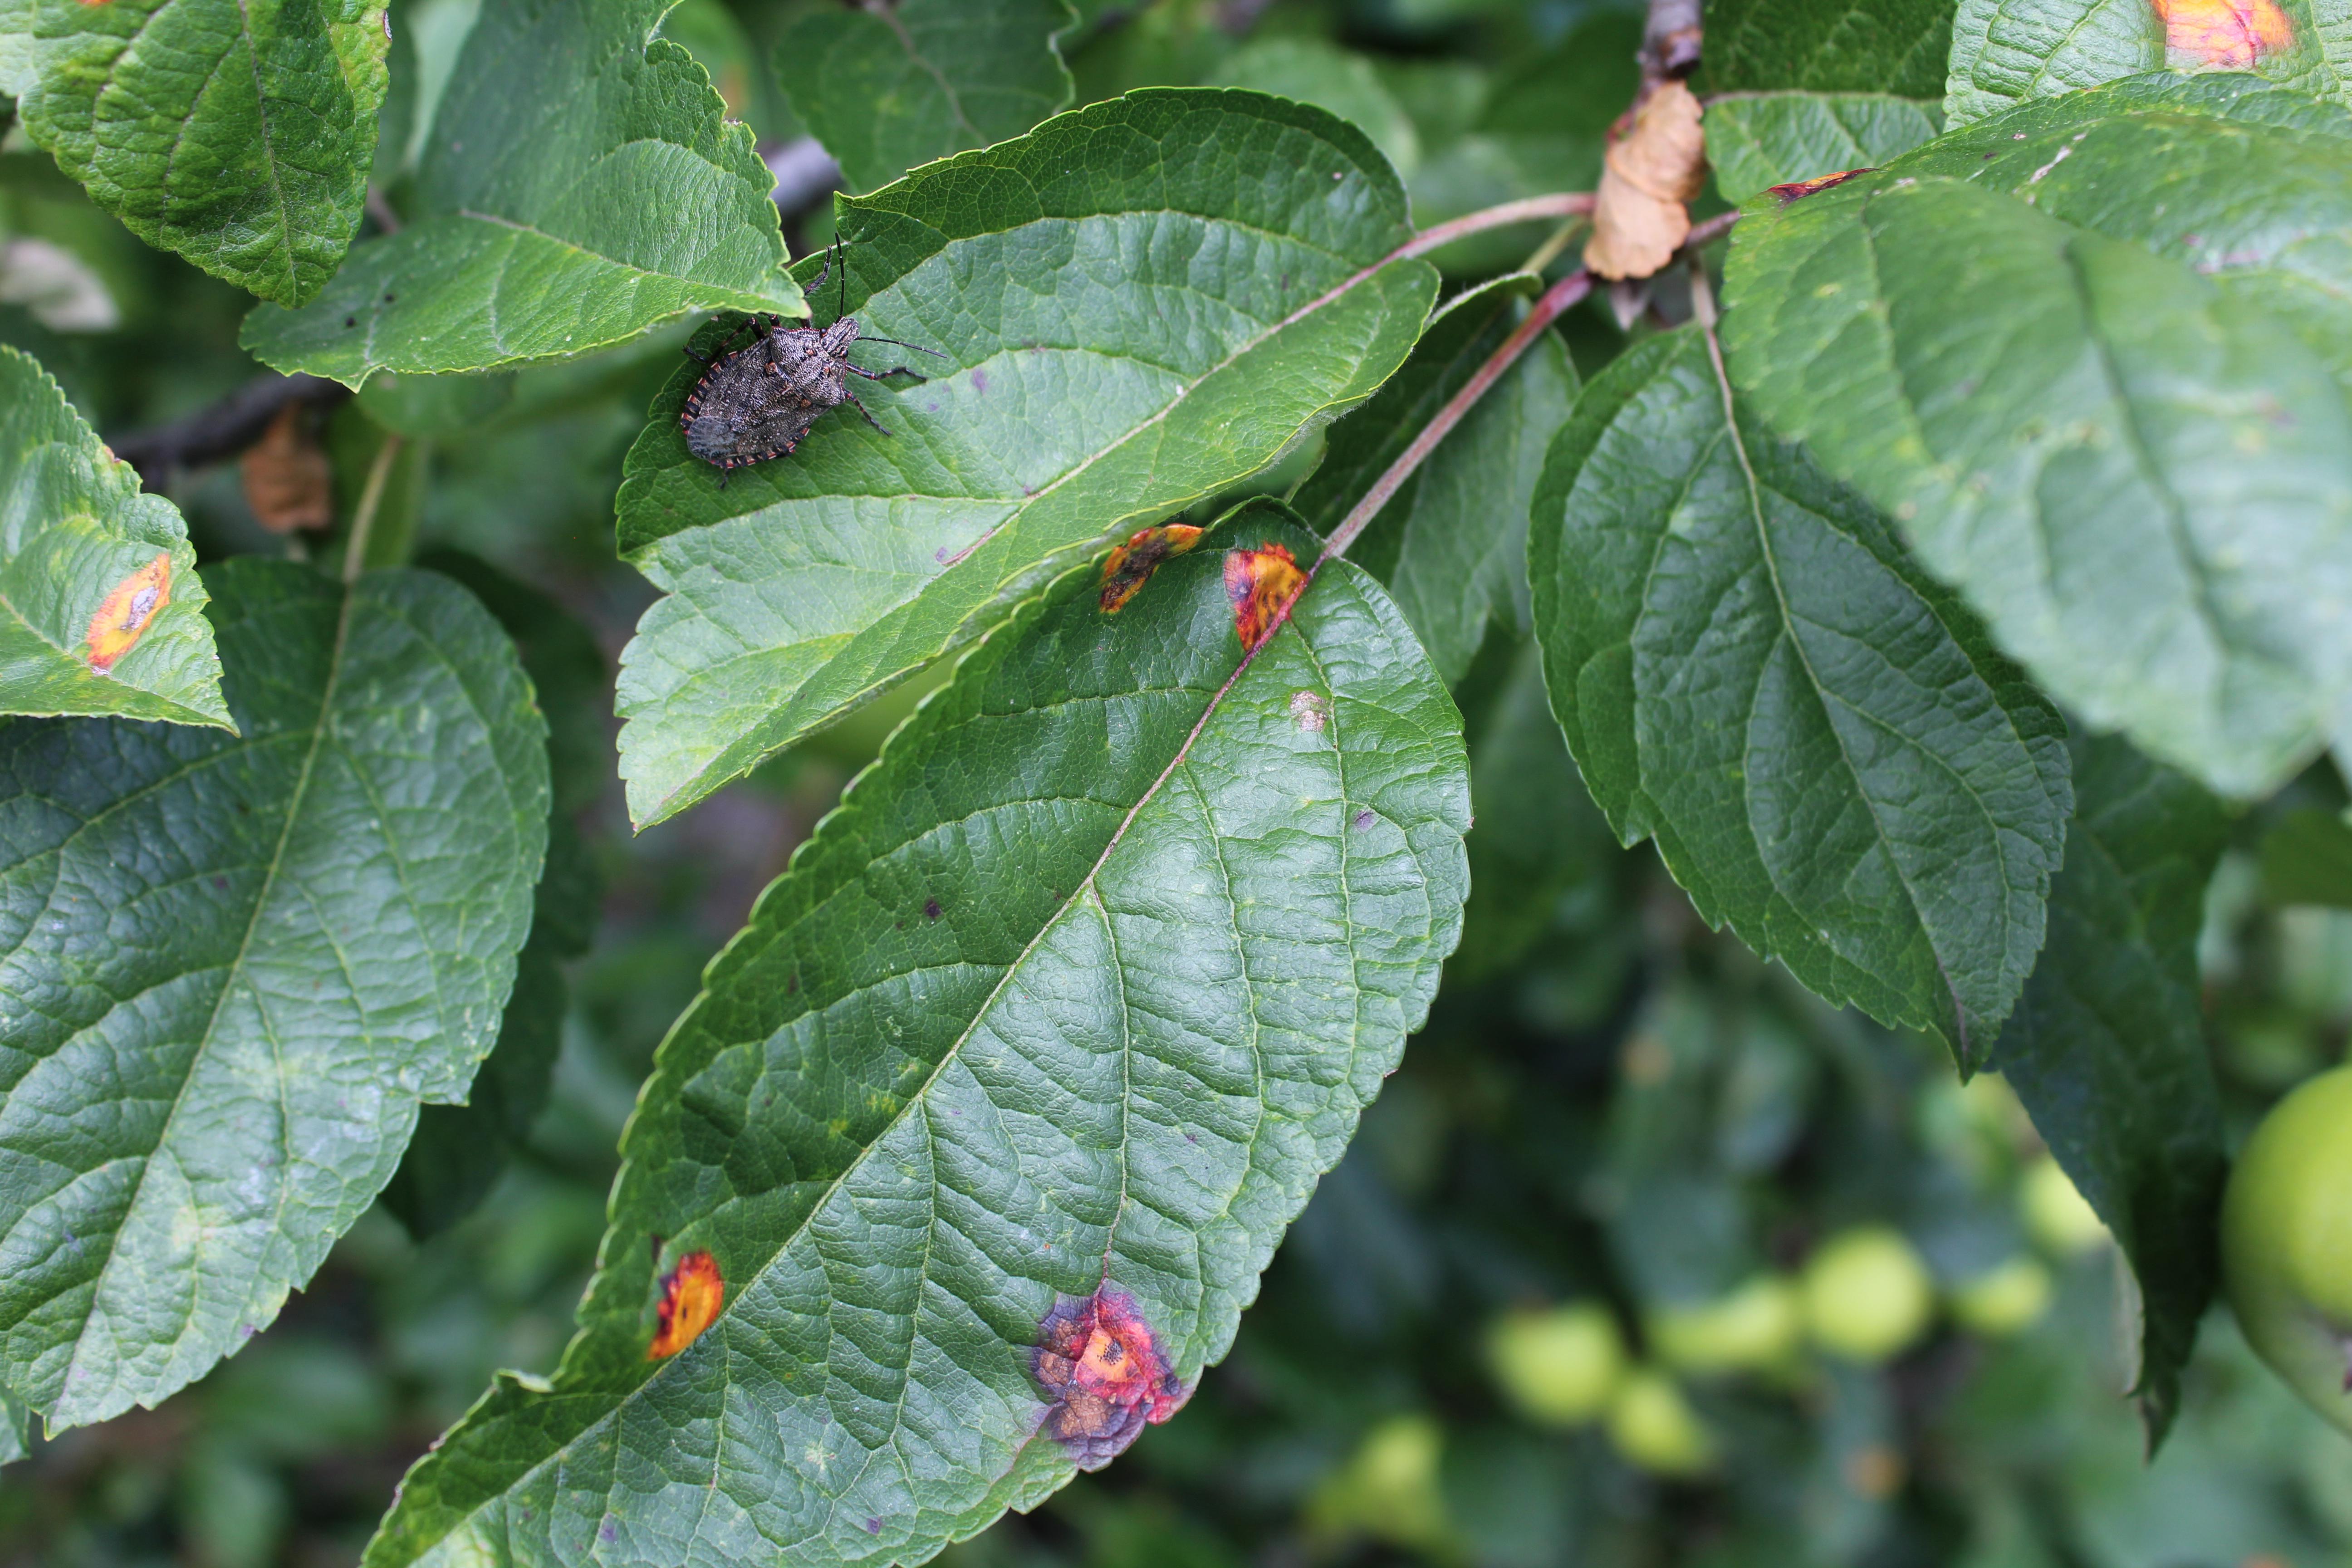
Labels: rust